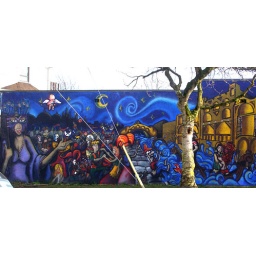
A wall just off Commercial Drive, with gondolier hidden by tree